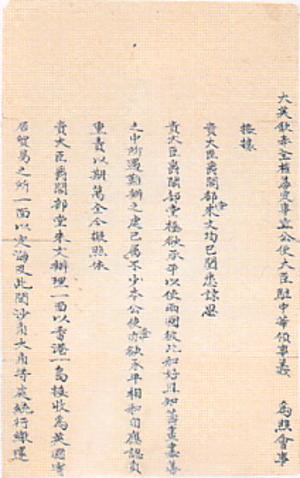
La Convention de Chuanbi, est un des traités inégaux signé entre la Chine impériale de la dynastie Qing, représenté par Qishan et l'Empire britannique, représenté par le ministre plénipotentiaire Charles Elliot, en 1841, pendant la première guerre de l'opium. Elle n'aura finalement pas été ratifiée en raison de la désapprobation des gouvernements des deux Empires. Les deux signataires seront renvoyés de leur postes par leurs gouvernements respectifs.